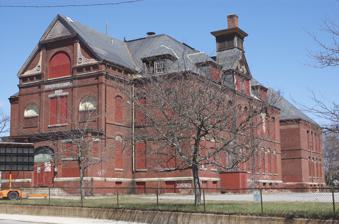
Building: Butler School (Lowell, Massachusetts)
Country: United States of America
Year built: 1882
United States historic place Butler School U.S. National Register of Historic Places Show map of Massachusetts Show map of the United States Location Lowell, Massachusetts Coordinates 42°37′50″N 71°18′30″W / 42.63056°N 71.30833°W / 42.63056; -71.30833 Built 1882 Architect Stickney, Frederick W. Architectural style Queen Anne NRHP reference No. 94001634 Added to NRHP February 2, 1995 The Butler School was a historic school building at 812 Gorham Street in Lowell, Massachusetts . It was used by the Lowell Public Schools . The school, named after Benjamin F. Butler , a longtime Lowell resident, Massachusetts Governor, and Civil War general, was built in 1882 and added to the National Register of Historic Places in 1995. Vacant since 1994, the building deteriorated. In May 2013, demolition began on the vacant building, and two new business buildings will be constructed on the lot. A new Butler School facility was built further up Gorham Street in 1992. See also United States portal Schools portal National Register of Historic Places listings in Lowell, Massachusetts References